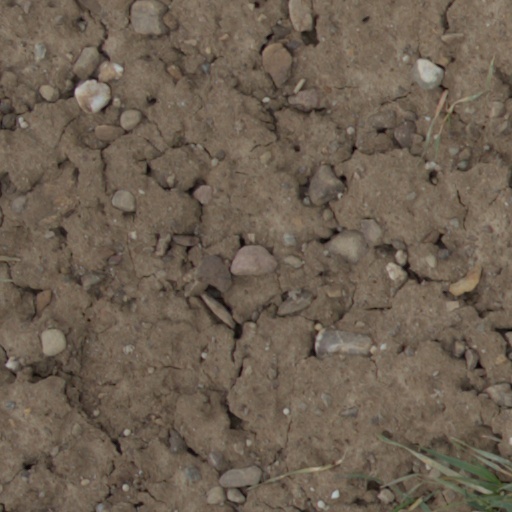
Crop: wheat